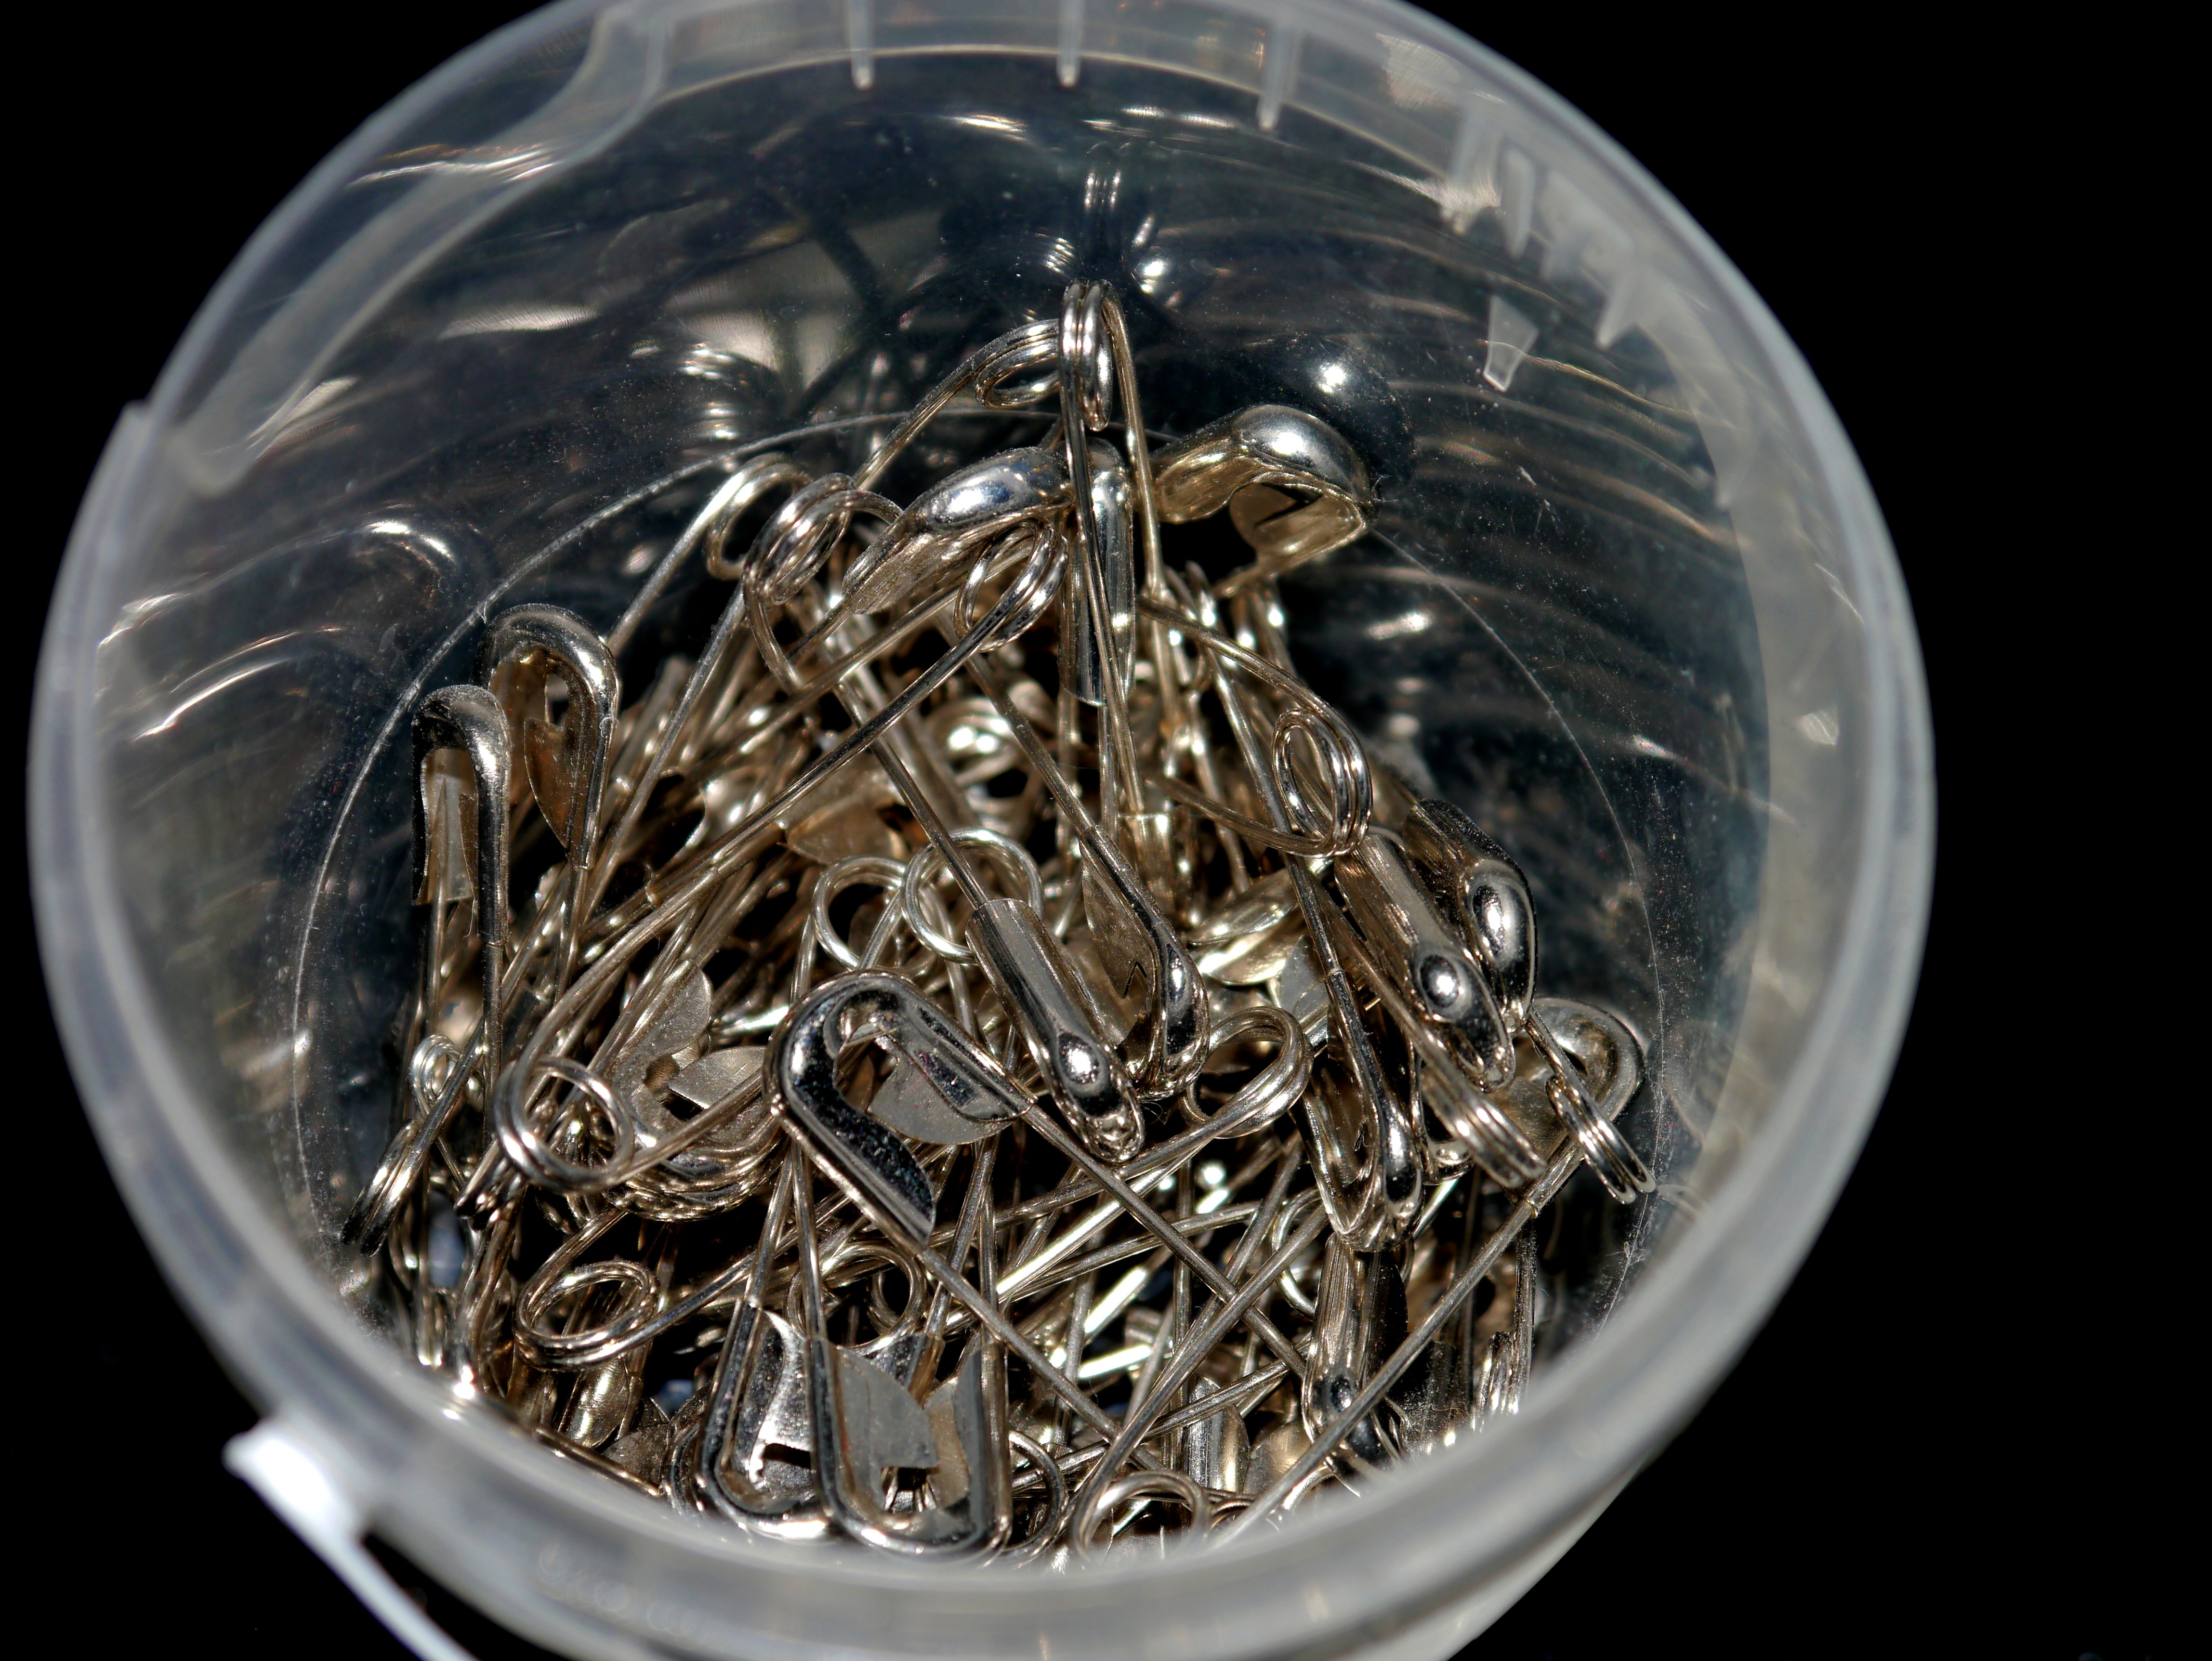
cup, repair, metal, musical instrument, sew, silver, keep together, safety pin